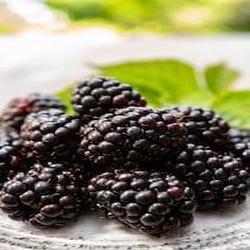
Label: Blackberry